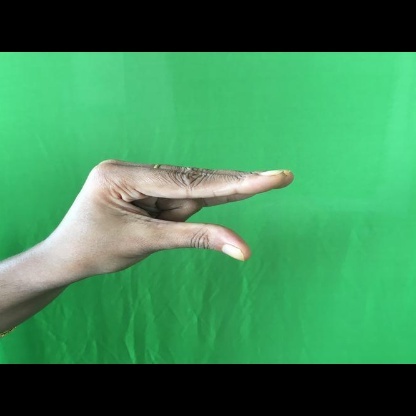
Mudra: Kangulam